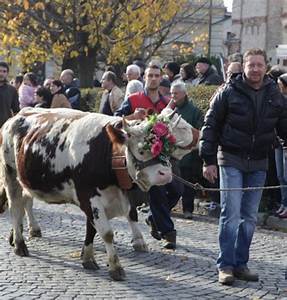
Label: cow